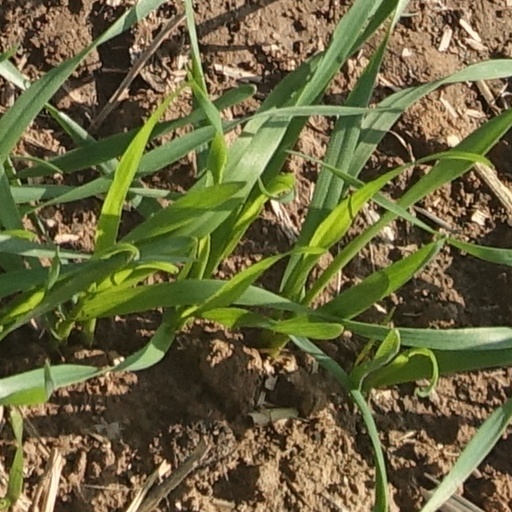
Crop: wheat